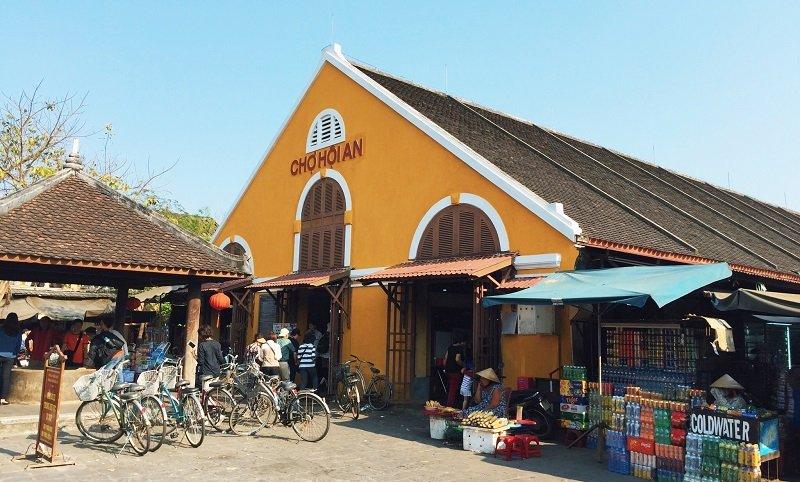
ở phía trước của khu chợ có sự xuất hiện của những chiếc xe đạp